Åsa Simma

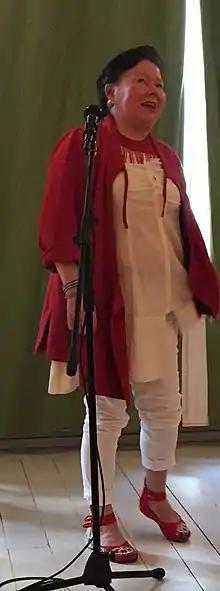
Åsa Simma

Åsa Maria Gabriella Simma (born 8 October 1963 in Karesuando) is a Swedish Sami theatre director, actress, yoik singer and scriptwriter. She was the recipient of the Danish theatre prize "Håbets Pris" in the year 2000. In the same year, she wrote and directed the short film Sapmi Magic. In 2015, she was appointed head of the Sami peoples theatre, Giron Sámi Teáhter.